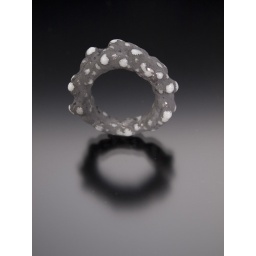
Phil Renato. Spring 2011. Anticlast black rhodium plated electroformed copper over glass ring. before burnishing